Question: Please indicate a possible affordance area of the knife that can be used for holding
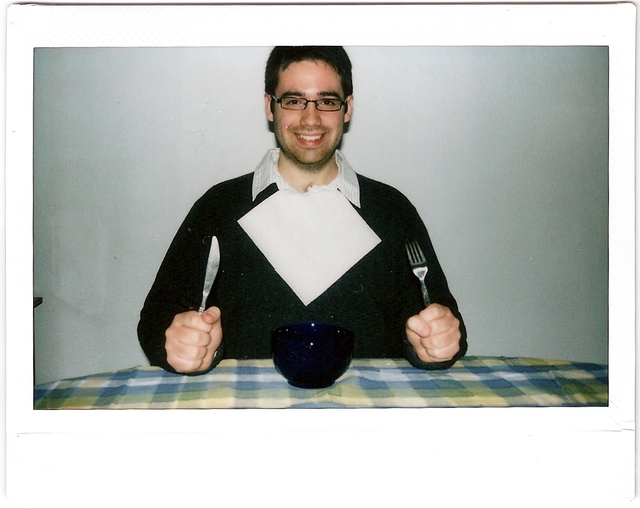
Answer: [187.119, 303.088, 206.444, 359.717]